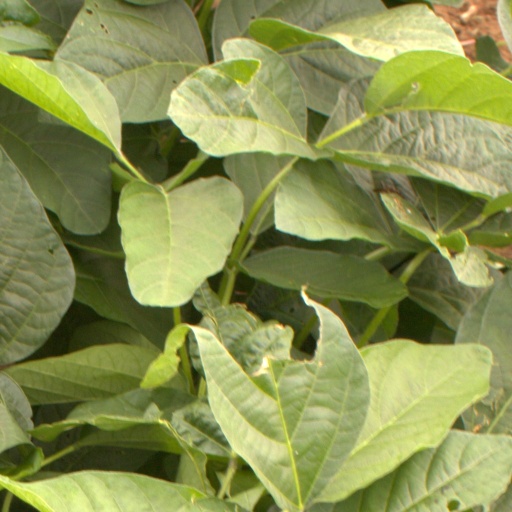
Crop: soybean